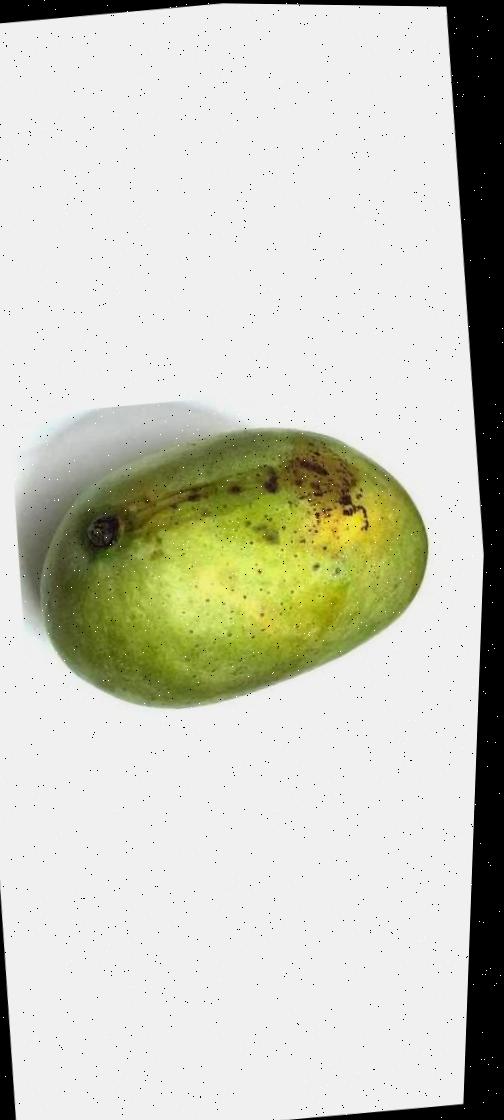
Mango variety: Fazli Shurmai